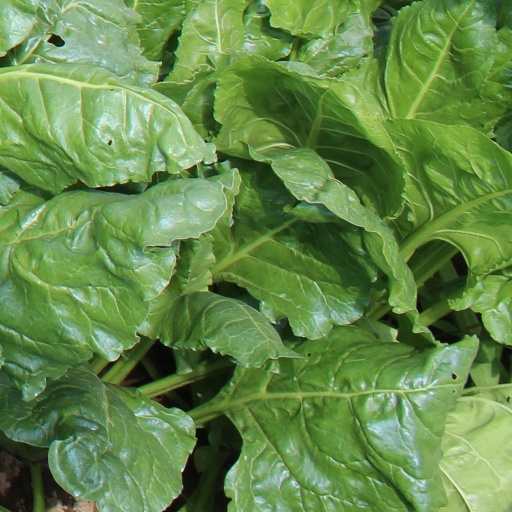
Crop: sugar beet